Marquesan Dog

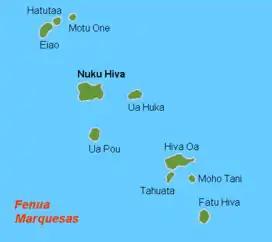
Map of the Marquesas Islands

There are two words in the Marquesan language for dog: "peto", used in the Northern Marquesas, and "nuhe", used in the Southern Marquesas. The former might have been an English loanword from "pet" or a Spanish loanword from "perro" (dog), although "pero" was an alternative for dog ("kurī") in the related Māori language. According to another theory supporting its foreign origin, the name came from a New Haven dog named Pato left on Nuku Hiva by the American sea captain Edmund Fanning from 1798 to 1803. The South Marquesan "Nuhe" is unique in the Polynesian languages, but may have some connection to "wanuhe", the word for dog in the Papuan language of the Brumer Islands. French Catholic missionary René-Ildefonse Dordillon listed two other forms: "mohoʻio" and "mohokio" in his 1904 dictionary "Grammaire et dictionnaire de la langue des iles Marquises".